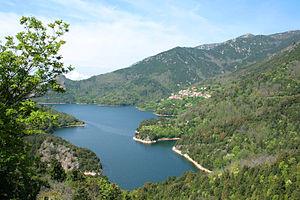
Tolla France (Corse du Sud), le village et son lac de barrage.
Tolla est une commune française située dans la circonscription départementale de la Corse-du-Sud et le territoire de la collectivité de Corse. Elle appartient à l'ancienne piève de Cauro et compte un lac de barrage situé sur le Prunelli, dans la région d'Ajaccio.
Le lac de Tolla est un lac de barrage corse dans le département de la Corse-du-Sud, sur le Prunelli situé à 552 m d'altitude, près de la commune de Tolla à l'est d'Ajaccio.
L'Ese [eze] ou rivière d'Ese est une rivière française du département Corse-du-Sud de la région Corse et un affluent du Prunelli en rive gauche.